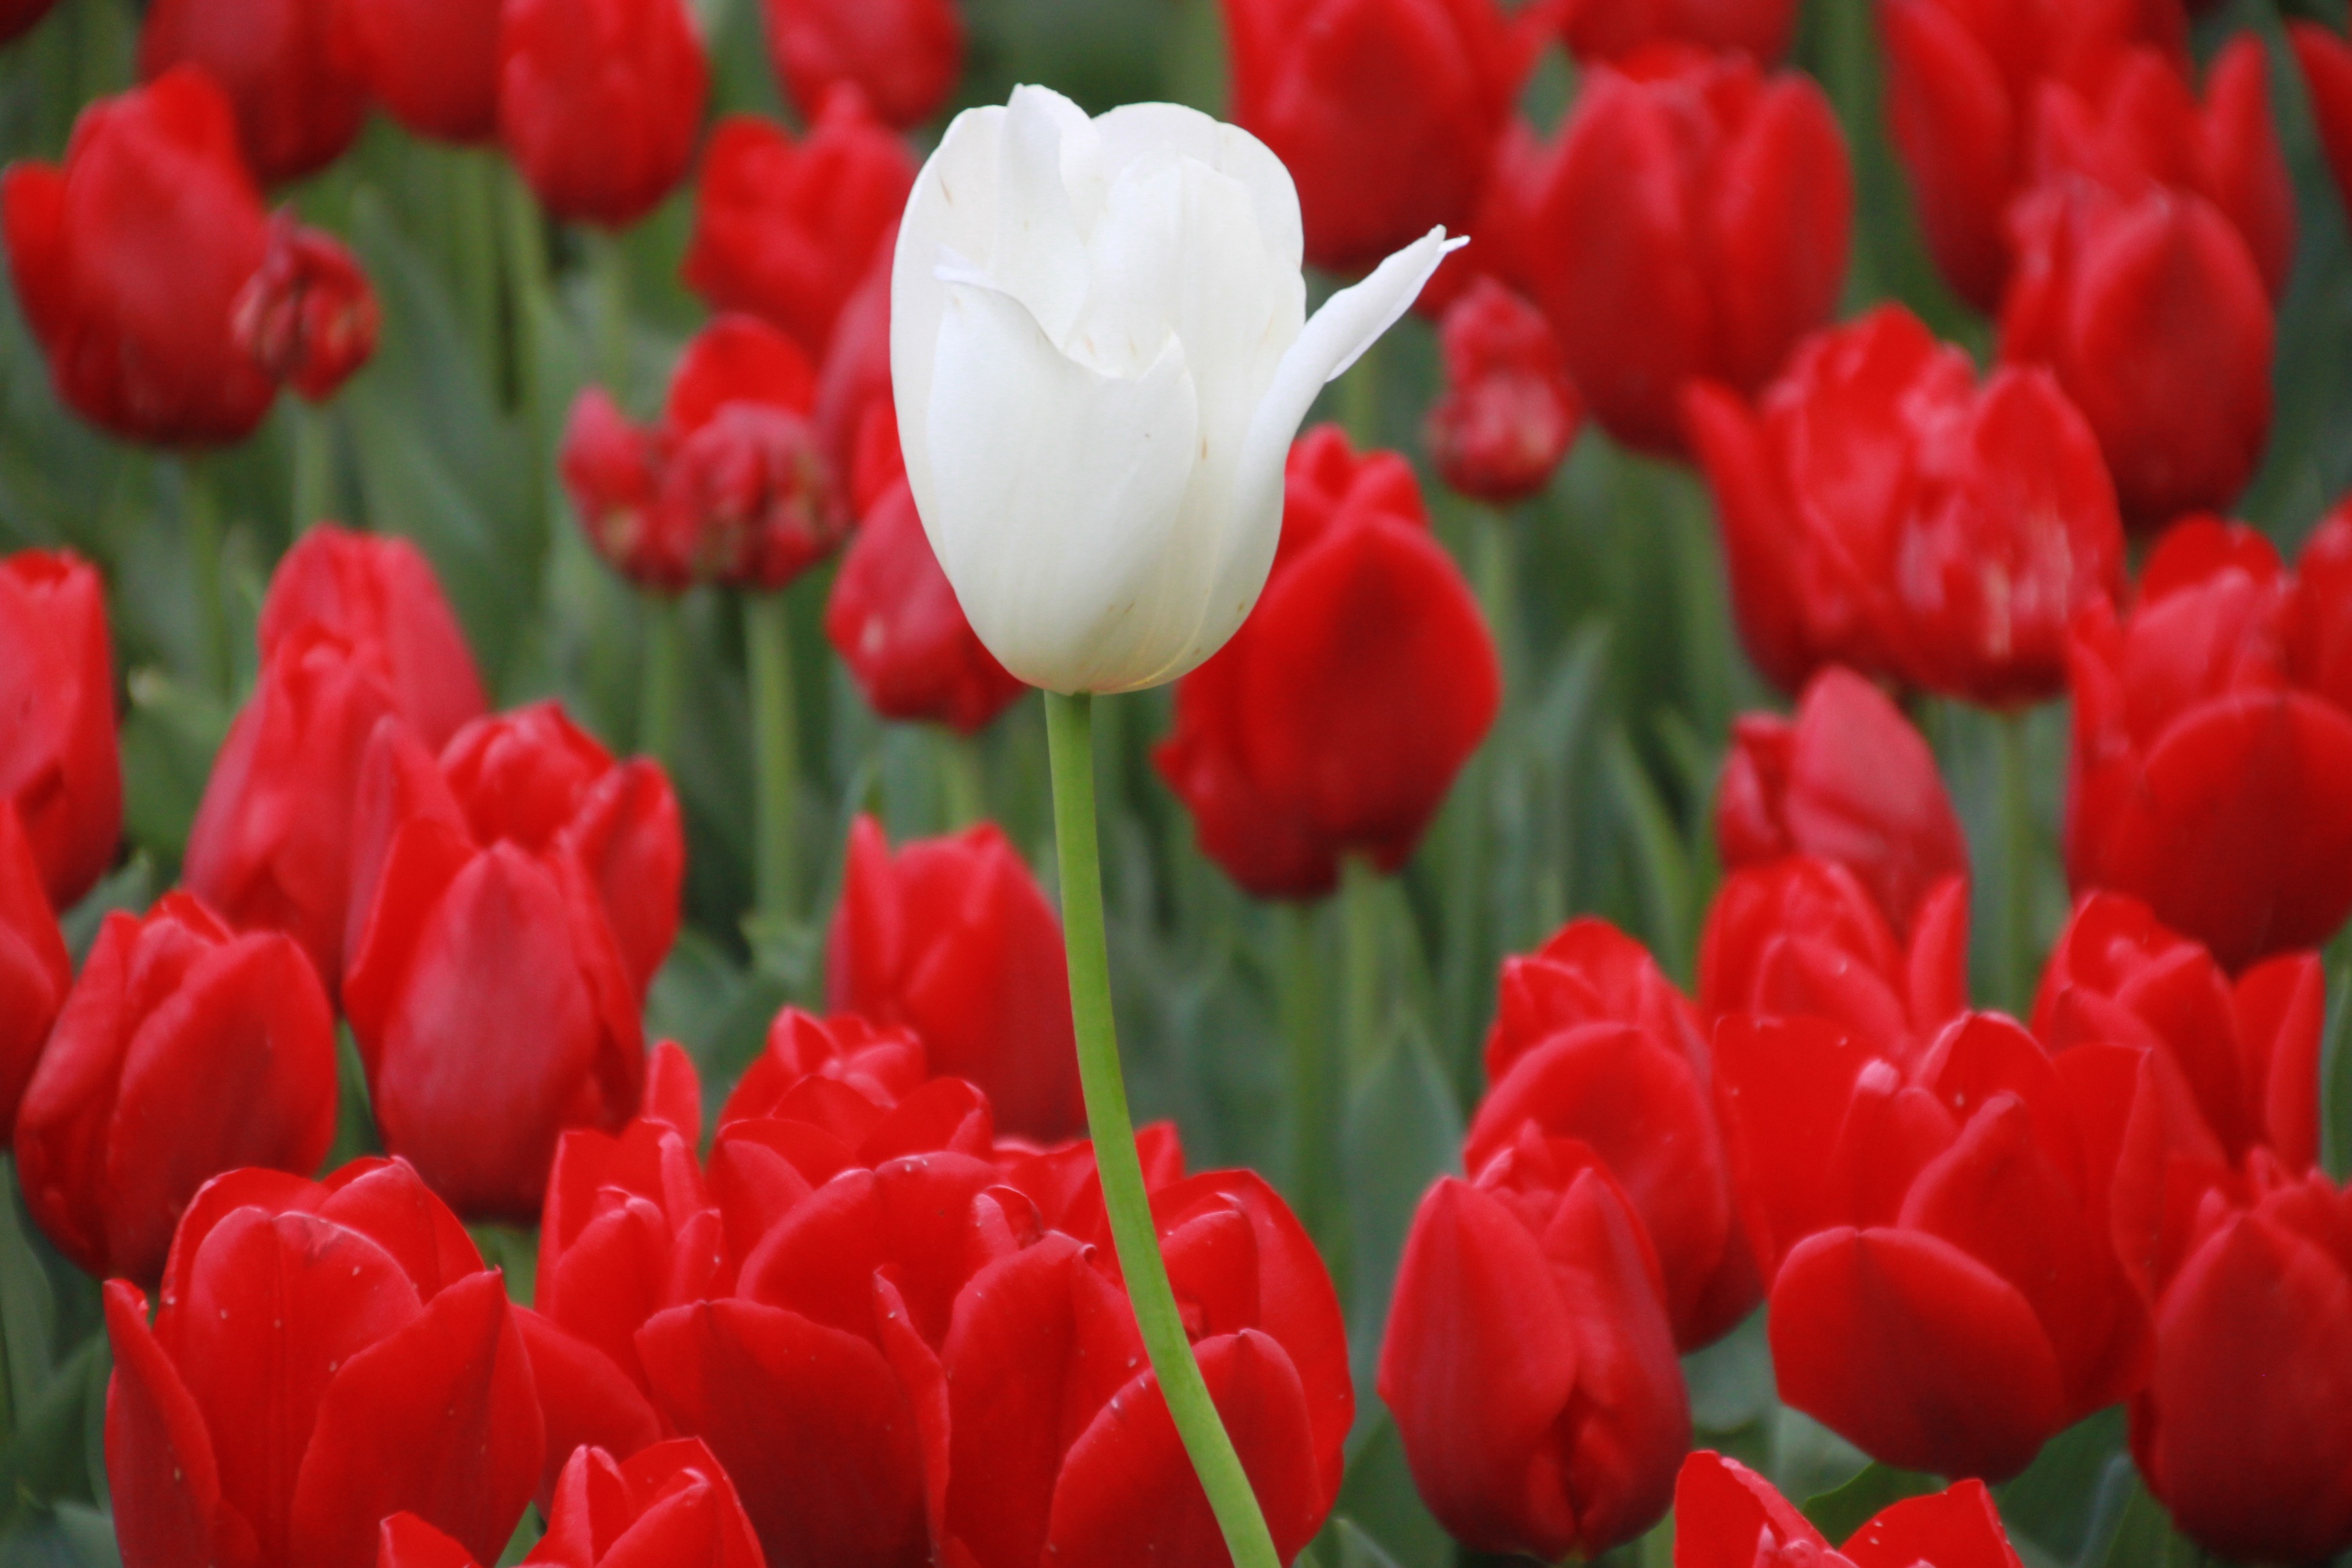
beach, landscape, nature, plant, sky, sunset, boat, flower, petal, ship, coastline, love, tulip, rose, army, red, peace, blue, highland, solar, sparkle, boats, turkey, marine, istanbul, tulips, souvenir, emotion, natural turkey, the setting sun, sand sun and sea, in the water, horizon line, flowering plant, maiden's tower, lily family, giresun, ke ap, galata tower, maiden's tower kiz kulesi, emirgan, land plant